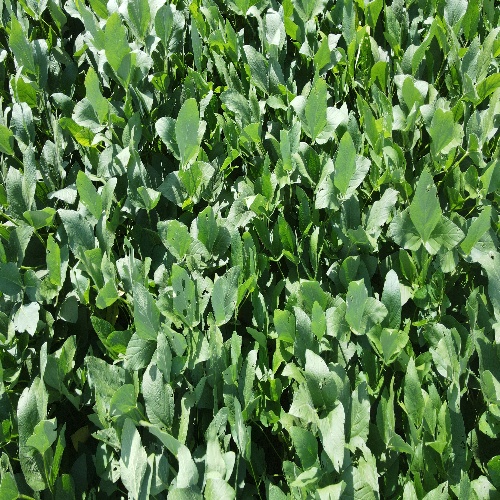
Label: Caterpillar